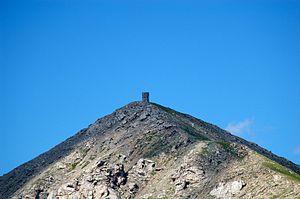
Le Titov Vrv est le plus haut sommet des monts Šar en Macédoine du Nord, d'une altitude de 2 747 m, situé près de la ville de Tetovo. Son nom lui a été donné en l'honneur de Josip Broz Tito.